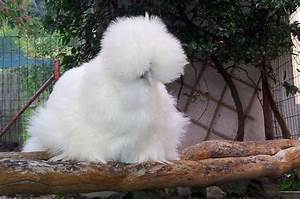
Label: gallina